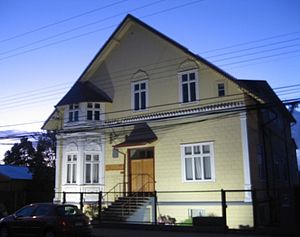
Universidad Austral de Chile
Universitets bygning i Valdivia
Universidad Austral de Chile er et universitet i Valdivia, Chile, der blev grundlagt i 1954. Det er syd-Chiles ældste universitet.